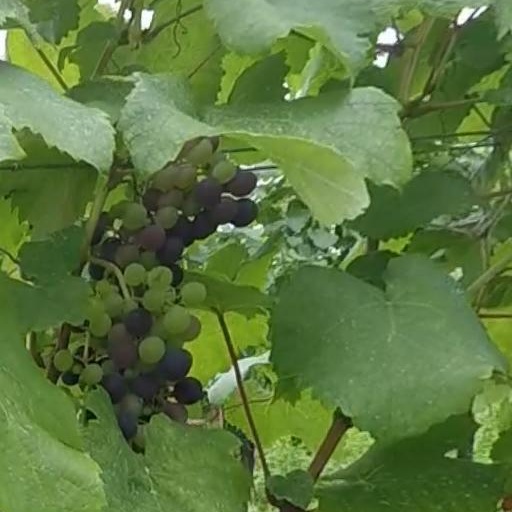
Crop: grape